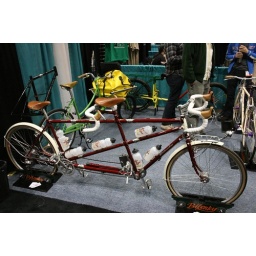
I like the built in flask amongst water bottles